Baltic Touring Car Championship

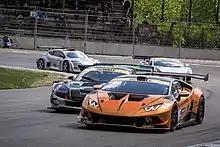
BTC cars in action

BGT AM or Baltic GT AM class is meant for series production cars with front mounted engines and SRO GT4 cars. Air restrictor for turbo cars.